Russian Fort Elizabeth

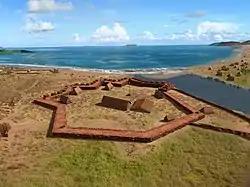
Artist's impression of Pāʻulaʻula o Hipo

Pāʻulaʻula State Historical Park is a National Historic Landmark and is administered as the Pāʻulaʻula State Historical Park just southeast of present-day Waimea on the island of Kauai in Hawaii. It is the last remaining Native Hawaiian fort on the Hawaiian islands, built in the early 19th century by natives with an Italian-based design provided by a German traveler who arrived on a Russian-American Company ship, as a project of High Chief Kaumualii. The star fort was employed by the Kingdom of Hawaii in the 19th century under the name Fort Hipo.